UNITA

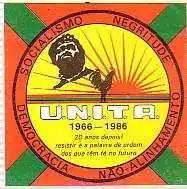
A UNITA sticker, issued for its 20th anniversary celebrations in 1986. The sticker carries the UNITA symbol and the slogan 'Socialism – Negritude – Democracy – Non-Alignment'

As the war began to include both military and diplomatic components, Johns and leading U.S. conservatives urged Savimbi to make a ceasefire contingent on the MPLA's agreement to "free and fair elections." When the UNITA demand was originally rebuffed by the MPLA, Savimbi vastly intensified his military pressure, while alleging that the MPLA was resisting free and fair elections because they feared a UNITA electoral victory. Meanwhile, an agreement was reached that provided for the removal of foreign troops from Angola in exchange for the independence of Namibia from South Africa. In Angola, however, Savimbi told Johns and conservative leader Howard Phillips that he had not felt adequately consulted on the negotiations or agreement and was in opposition to it. "There are a lot of loopholes in that agreement. The agreement is not good at all," Johns reported Savimbi telling both of them during a March 1989 visit with Savimbi in Angola."